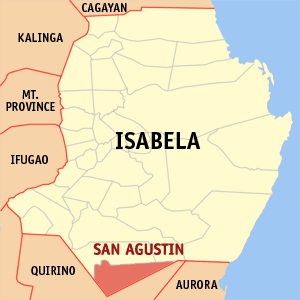
San Agustin est une municipalité de la province d'Isabela, aux Philippines.